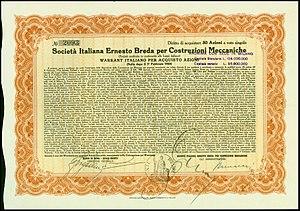
La Società Italiana Ernesto Breda per Costruzioni Meccaniche - Société italienne Ernesto Breda Constructions Mécaniques - était une très importante entreprise italienne spécialisée dans la mécanique lourde. Véritable empire industriel jusque dans les années 1950, ses activités concernaient la mécanique, les constructions ferroviaires, les avions militaires, les camions, les motocyclettes, les machines industrielles, agricoles et pour les travaux publics, la sidérurgie et l'armement.